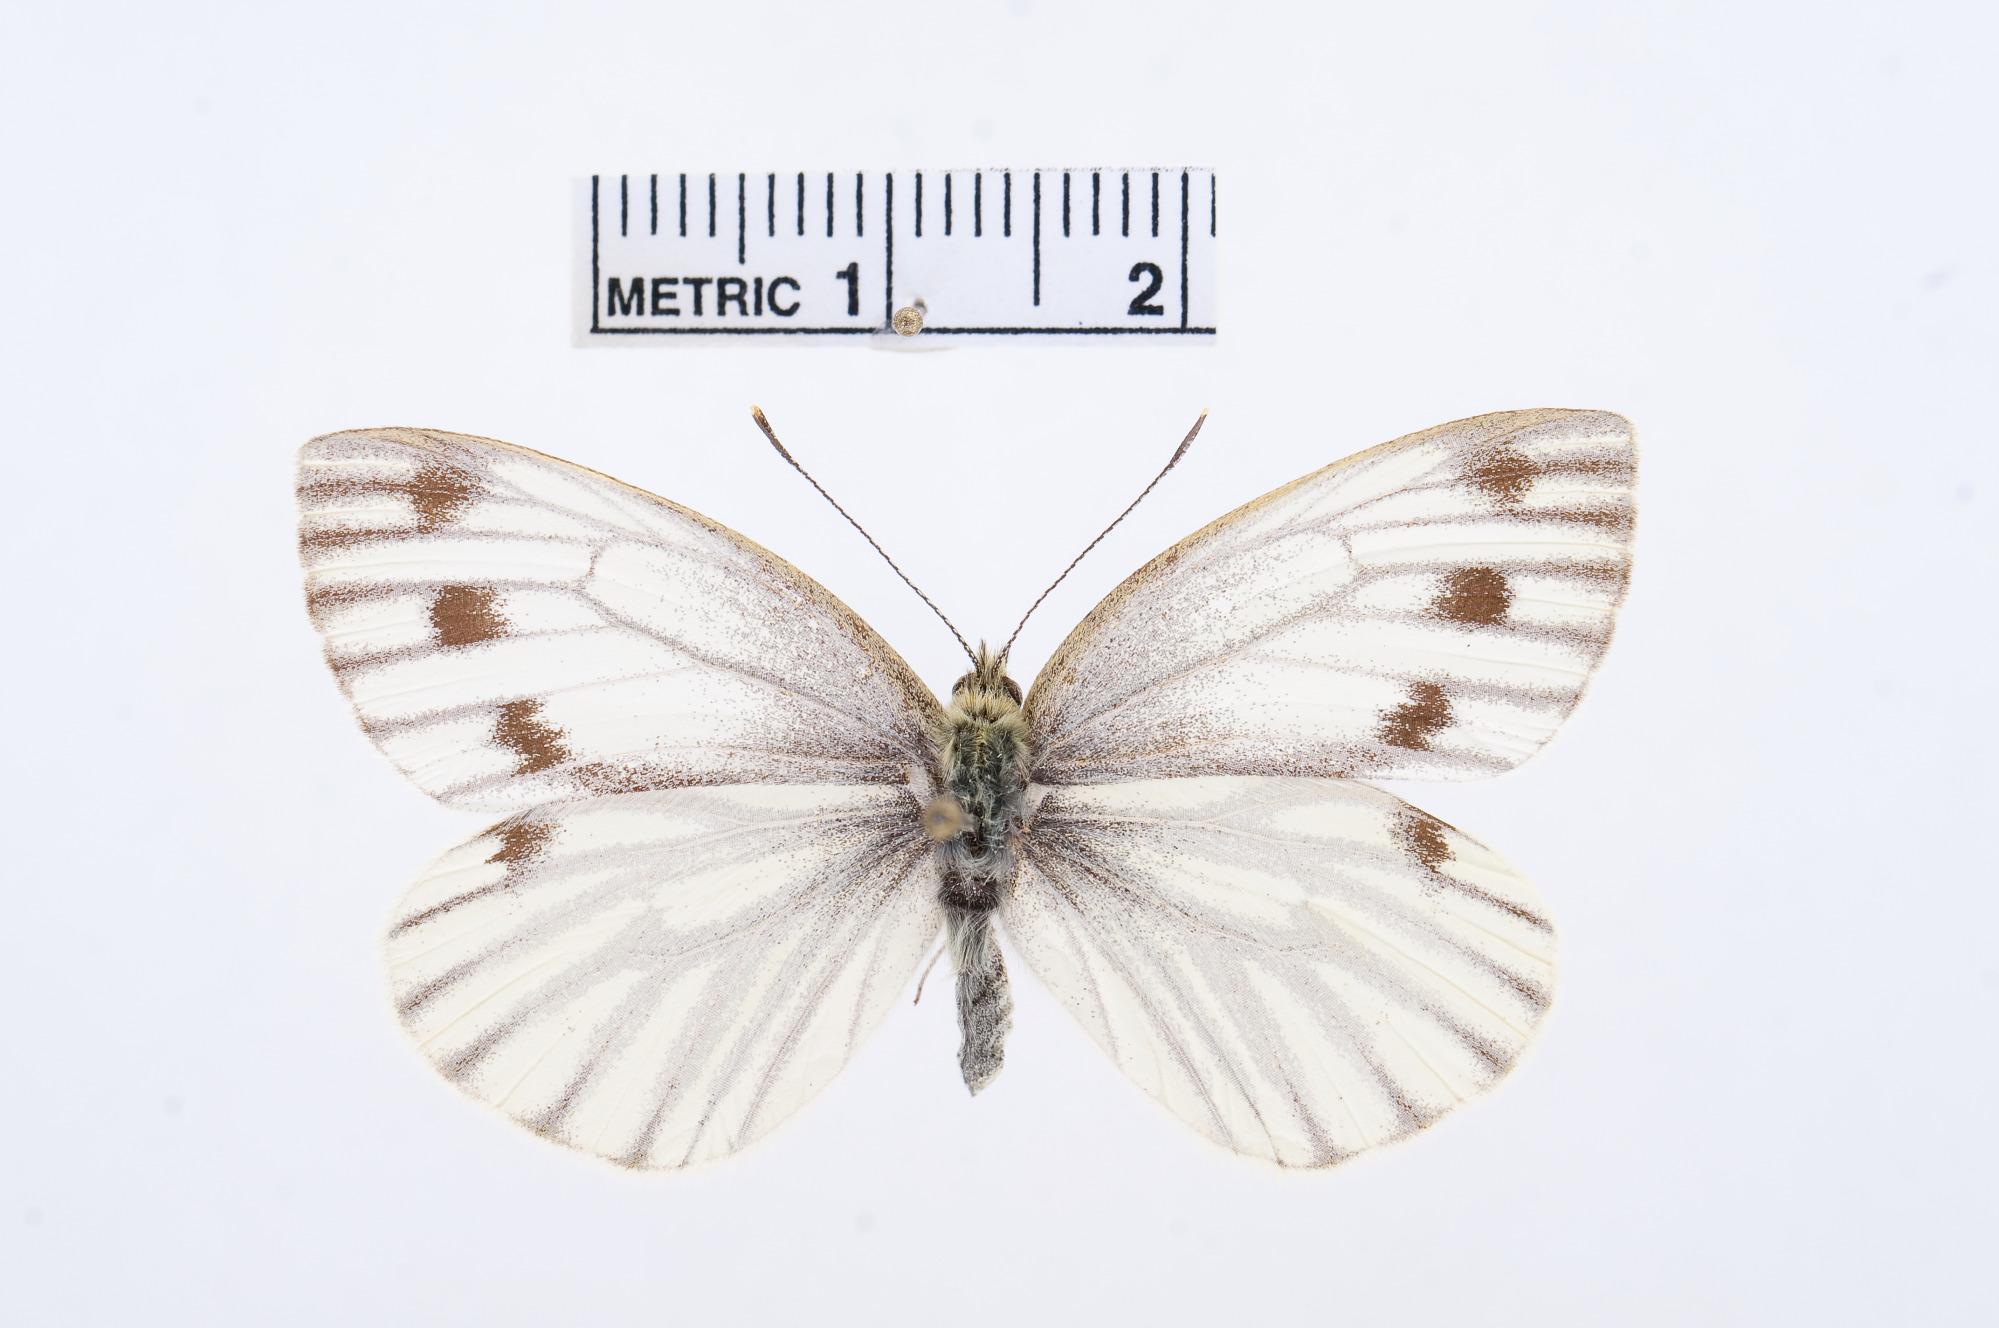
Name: Pieris segonzaci
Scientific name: Pieris segonzaci
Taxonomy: Animalia, Arthropoda, Hexapoda, Insecta, Lepidoptera, Pieridae, Pierinae